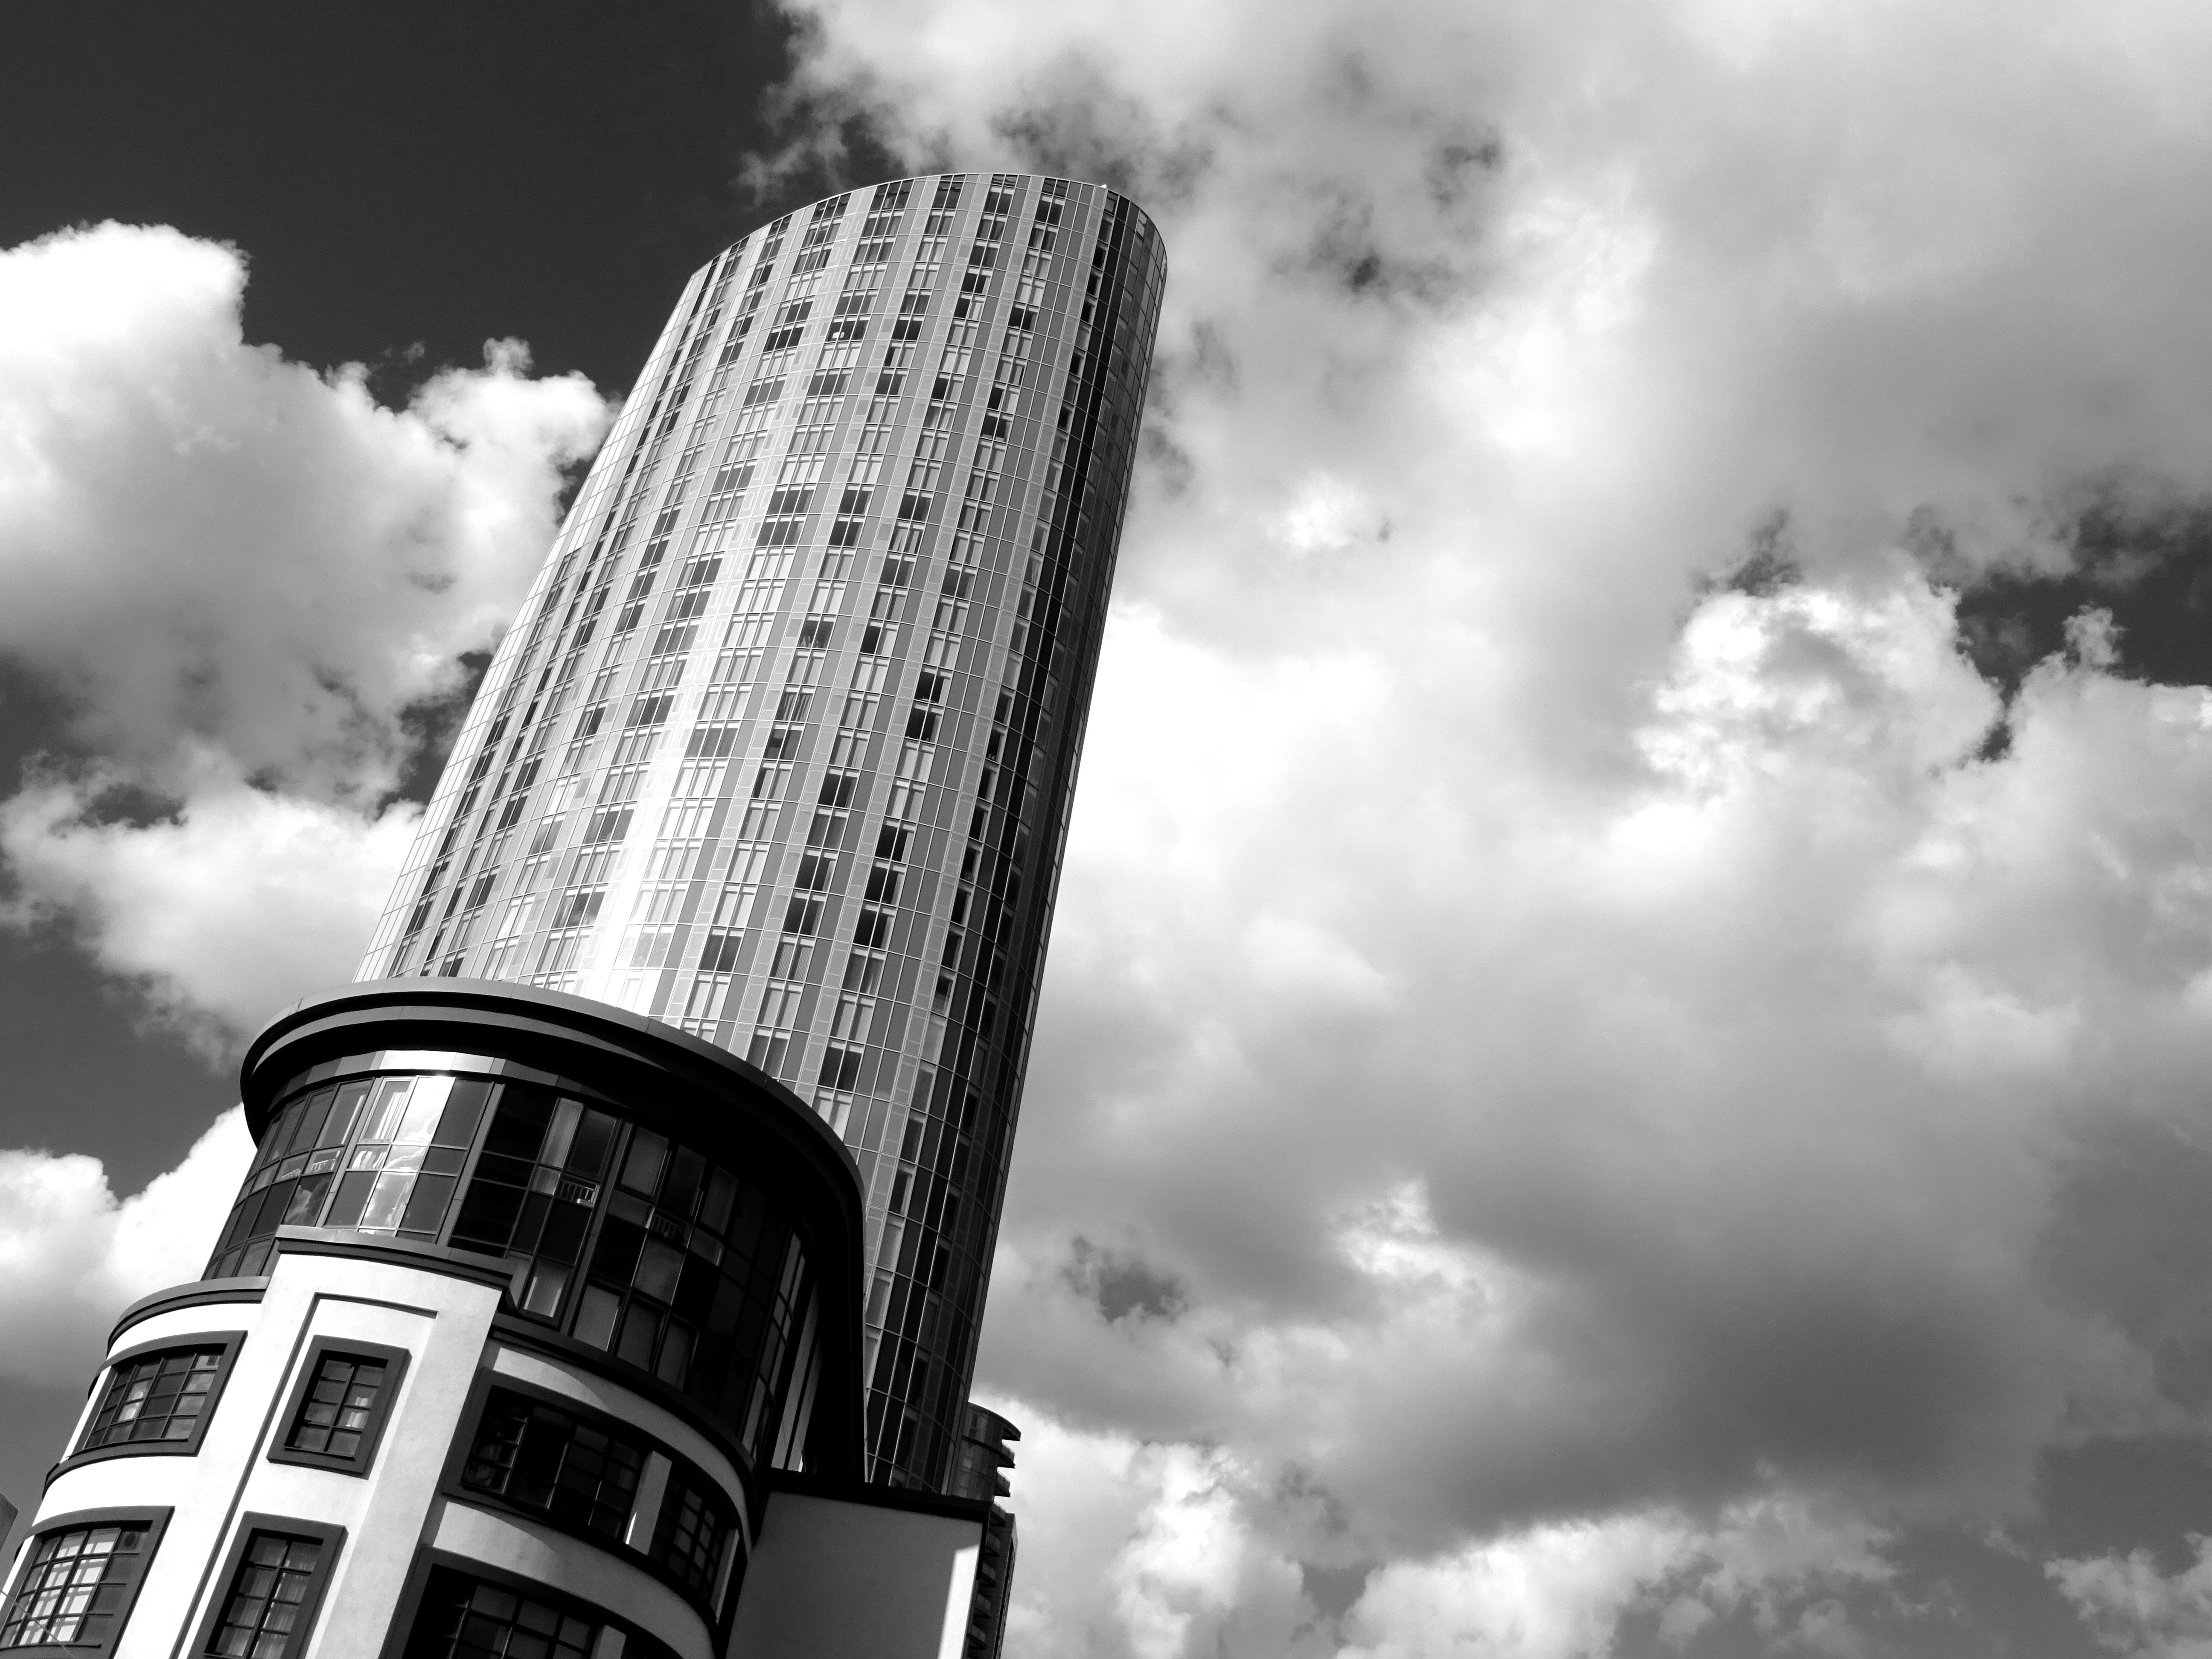
sky, skyscraper, architecture, metropolitan area, tower, urban area, daytime, cloud, landmark, monochrome, tower block, black and white, building, metropolis, city, stock photography, photography, monochrome photography, world, facade, mixed use, meteorological phenomenon, cylinder, style, corporate headquarters